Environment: real
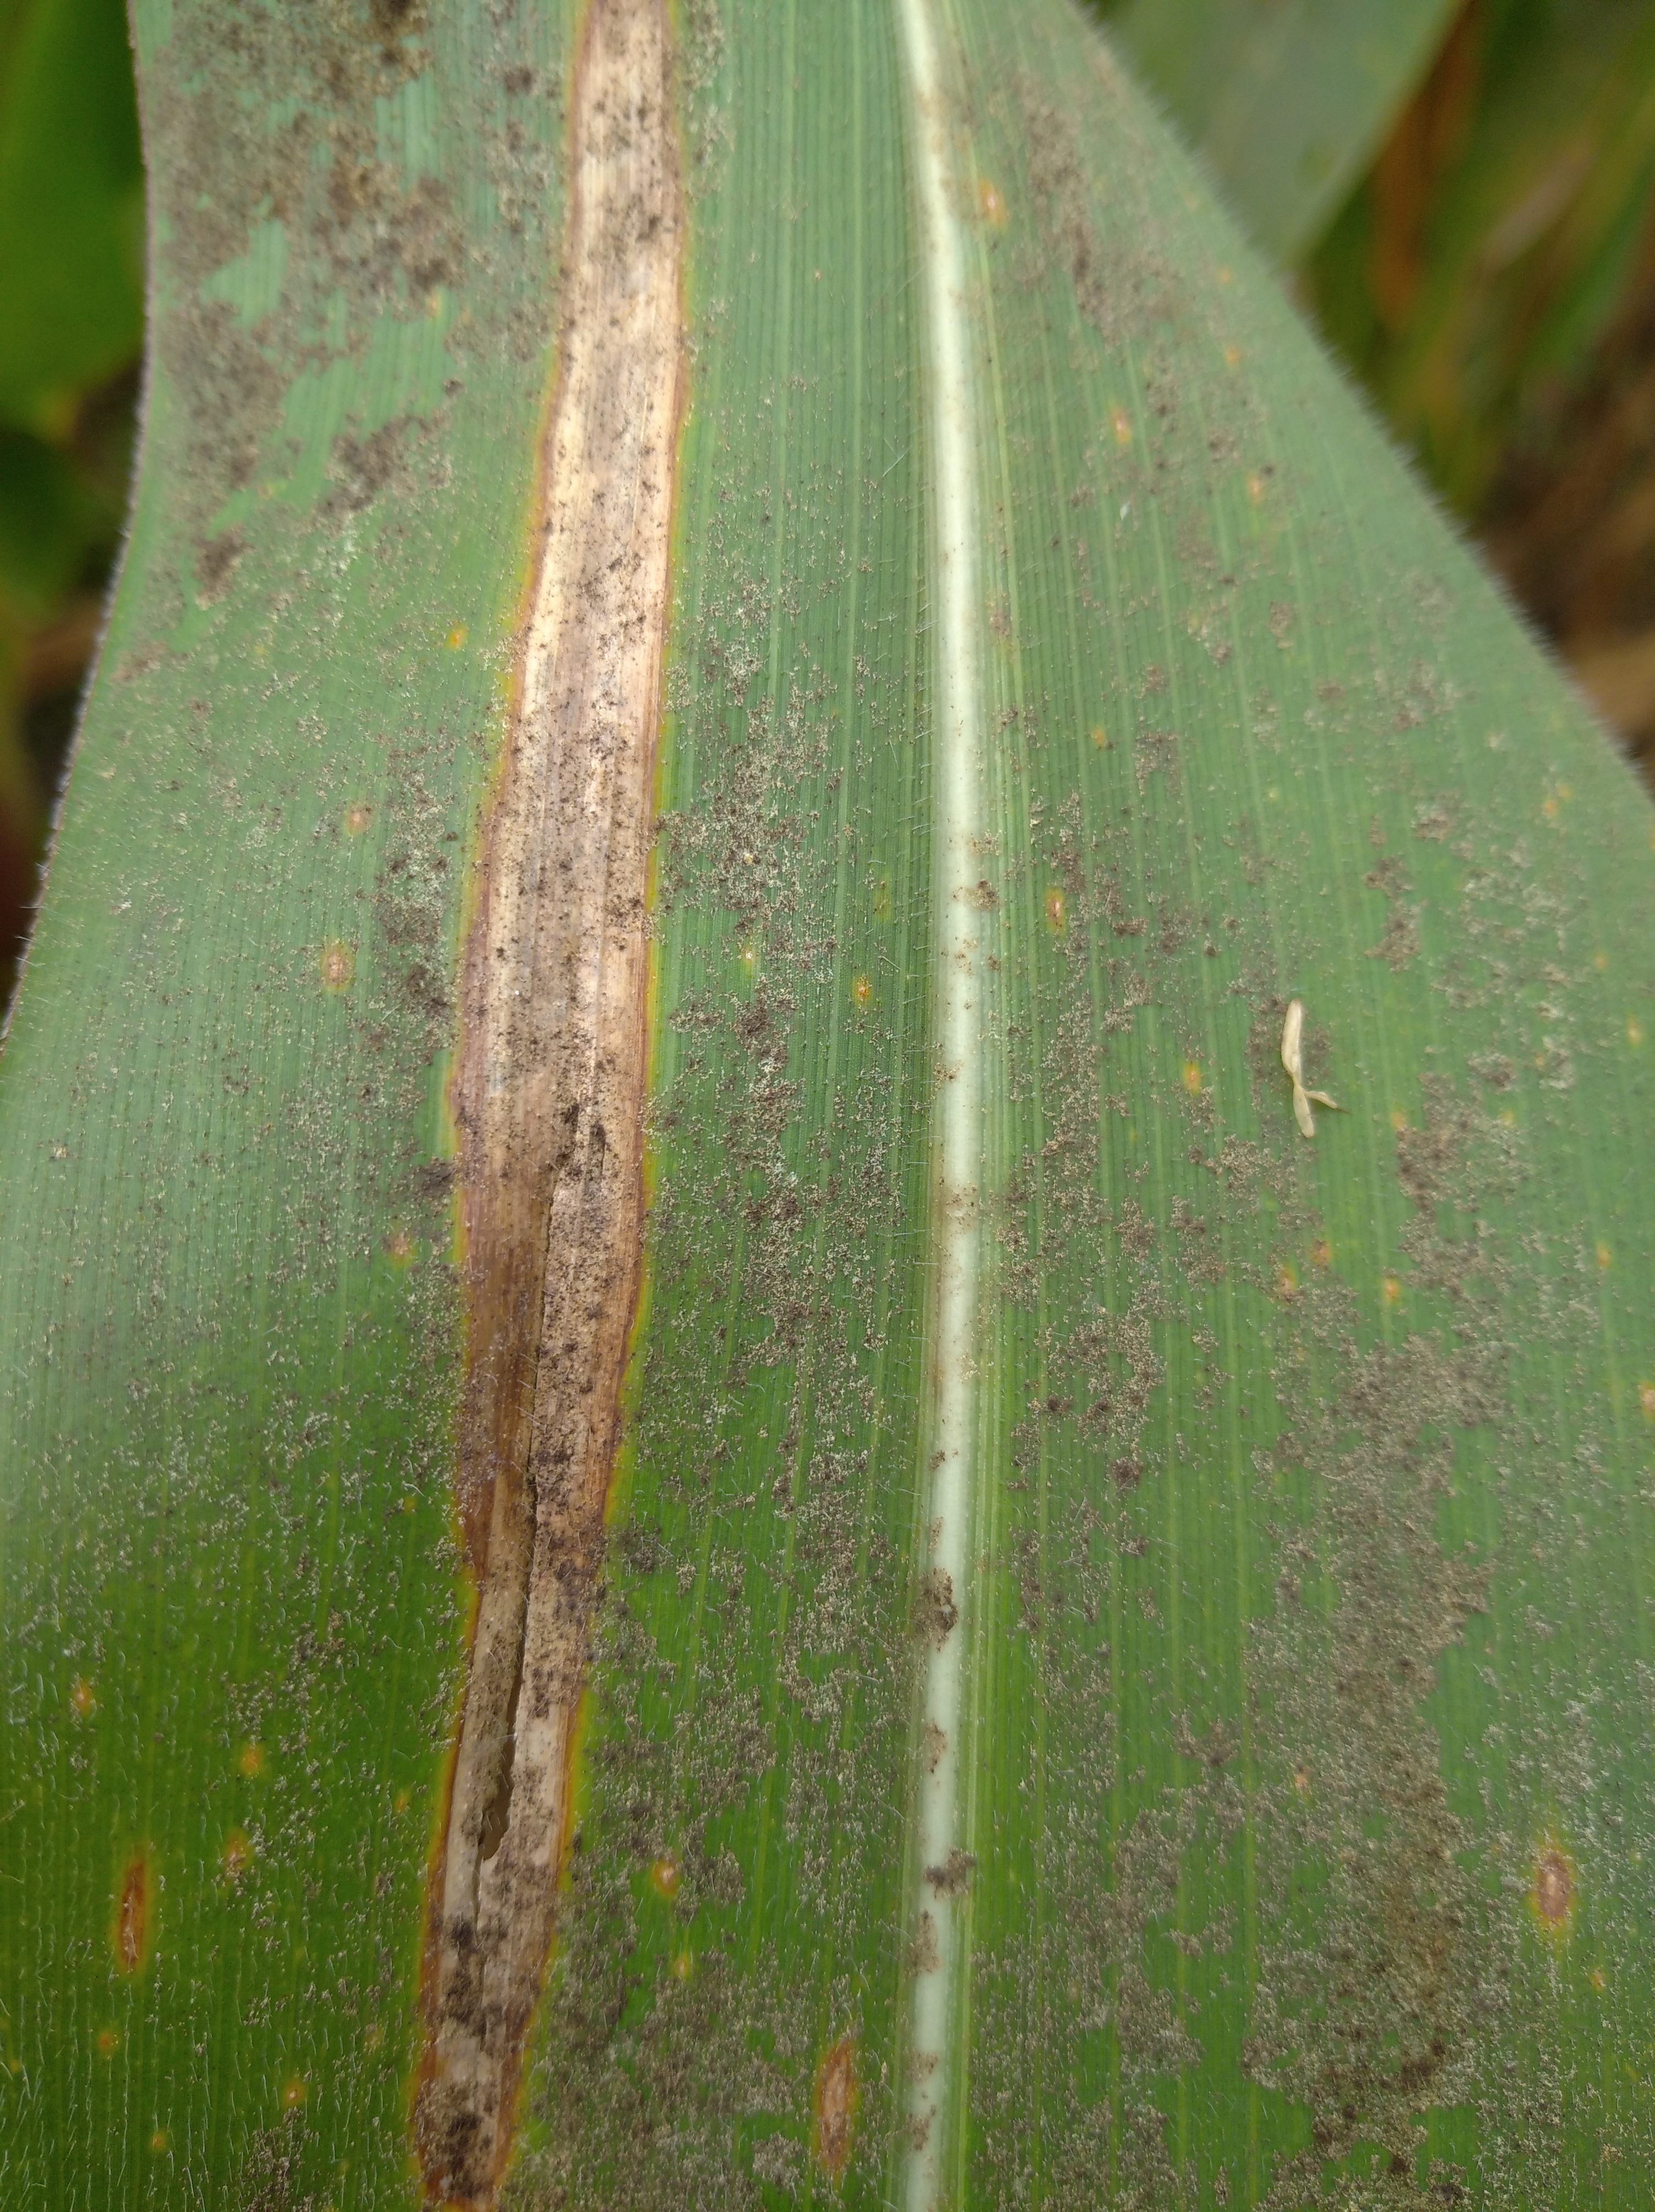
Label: northern_corn_leaf_blight